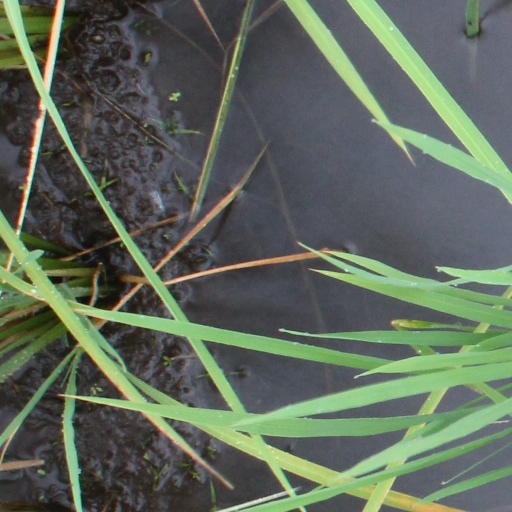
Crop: rice